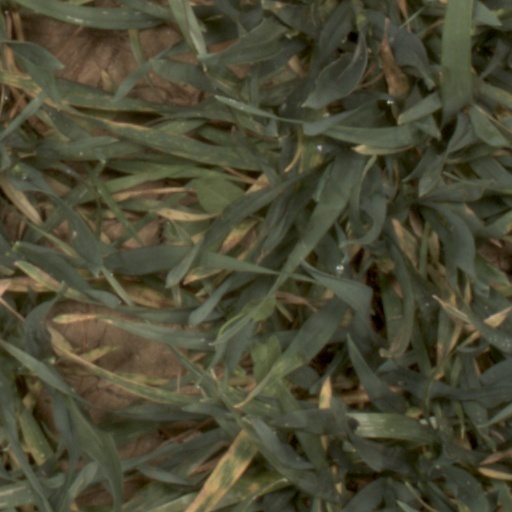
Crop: wheat